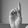
ASL letter: D